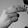
ASL letter: H